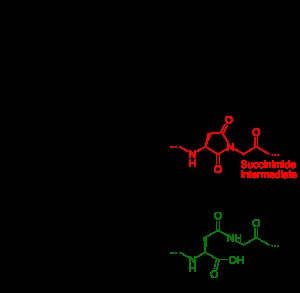
Deamidering
Deamidering af Asn-Gly (øverst til højre) til Asp-Gly (til venstre) eller iso(Asp)-Gly (grøn, nederst til højre).
Deamidering er en kemisk process hvorved der bliver fjernet en amidgruppe fra en organisk forbindelse. I biokemien er denne reaktion en vigtig del af nedbrydningen af proteiner, idet aminosyrerne glutamin og asparagin herved ødelægges.